Bridgwater Bay

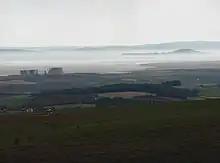
Hinkley Point in Bridgwater Bay. Brent Knoll can be seen

Brean Down is a promontory marking the eastern end of the bay. Made of carboniferous limestone, it is a continuation of the Mendip Hills, and two further continuations are the small islands of Steep Holm and Flat Holm. It is owned by the National Trust, and is rich in wildlife, history and archaeology, as well as being a Site of Special Scientific Interest in its own right. It is bounded by steep cliffs and, at its seaward point, Brean Down Fort built in 1865 and then re-armed in the Second World War. There is evidence of an Iron Age hill fort, prehistoric barrows, field systems and a pagan shrine. The shrine dating from pre-Roman times was re-established as a Romano-Celtic style temple in the mid-4th century and probably succeeded by a small late-4th century Christian oratory. In 1897, following wireless transmissions from Lavernock Point in Wales to Flat Holm, Guglielmo Marconi moved his equipment to Brean Down and set a new distance record for wireless transmission.